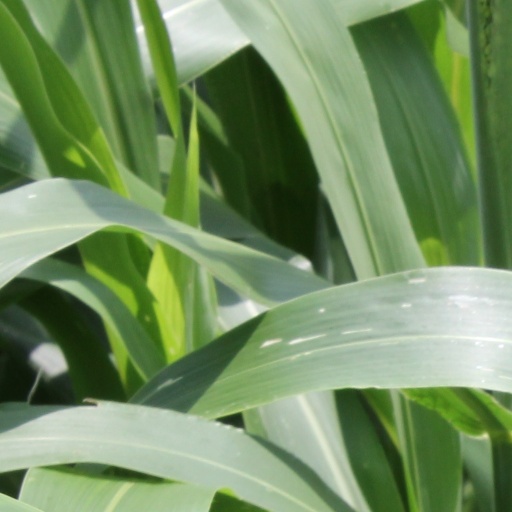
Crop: sorghum